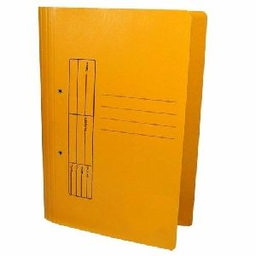
Label: paper